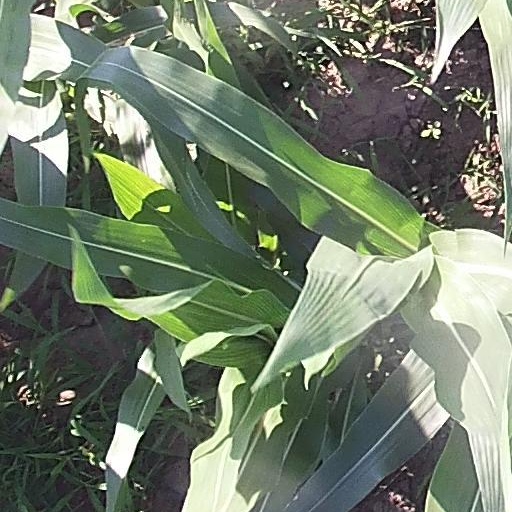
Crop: maize; corn